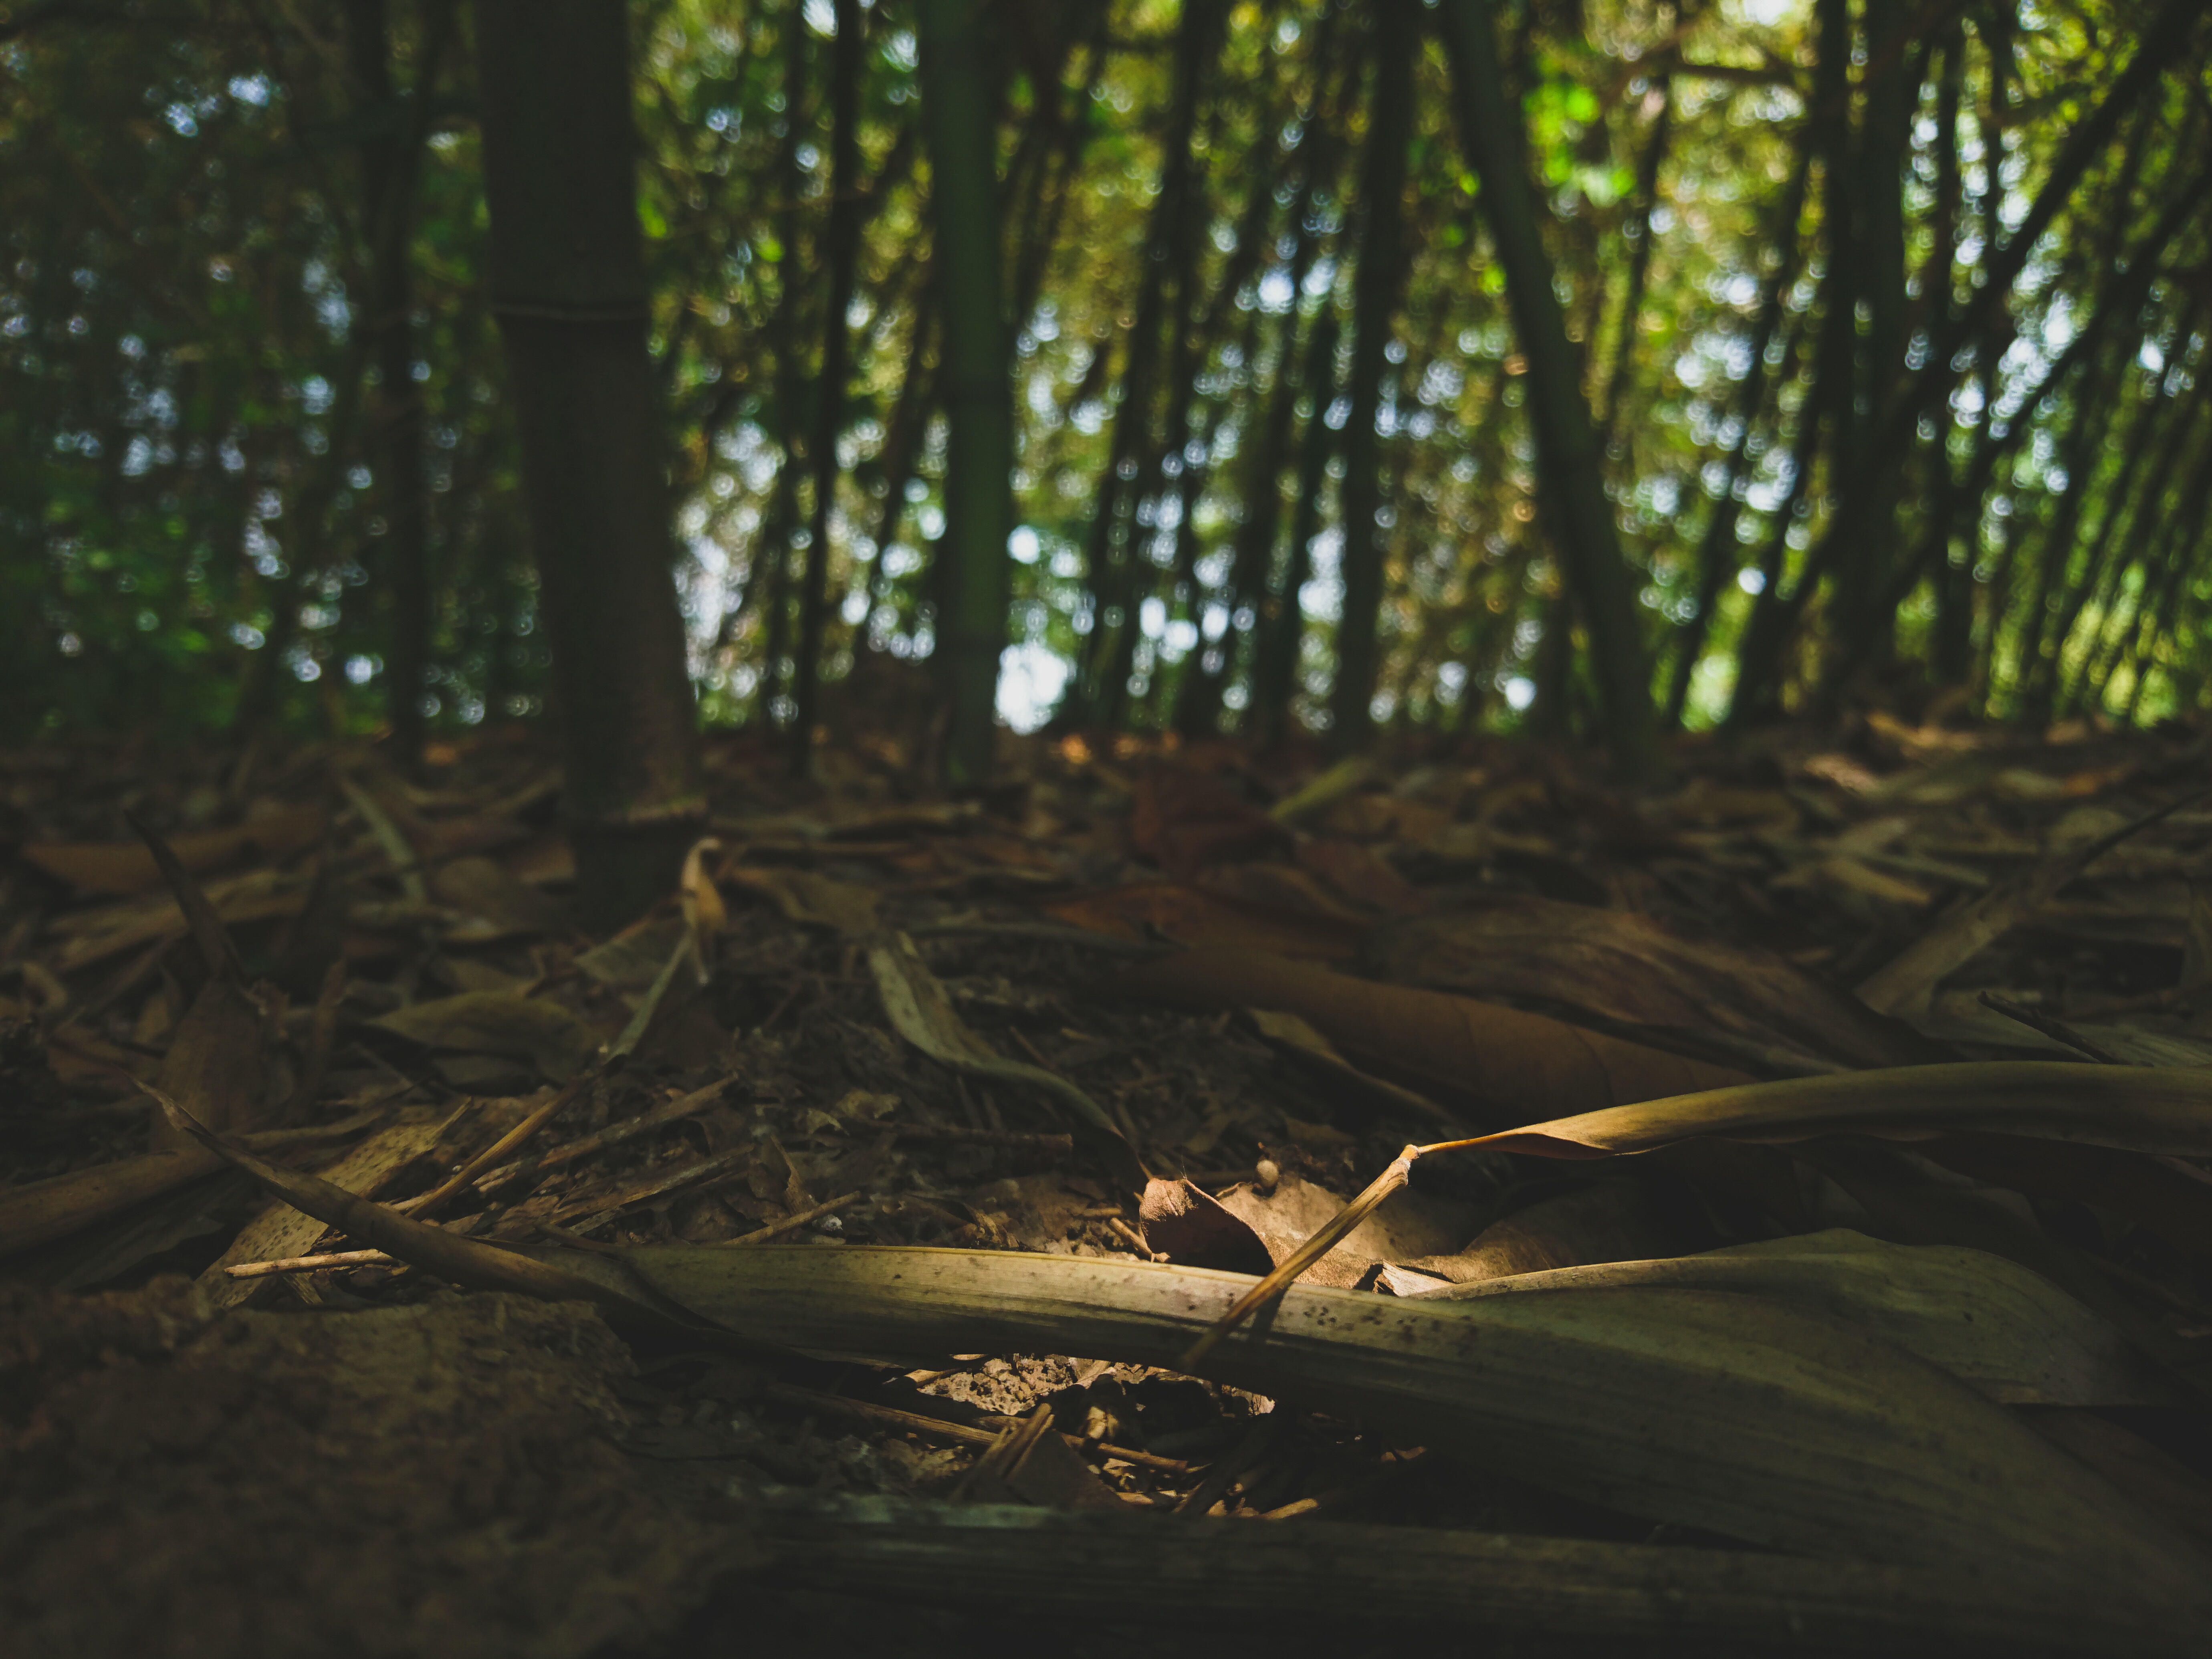
tree, nature, forest, swamp, wilderness, branch, sunlight, morning, leaf, wildlife, green, reflection, jungle, autumn, fauna, rainforest, wetland, woodland, habitat, ecosystem, natural environment